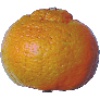
Label: Mandarine 1